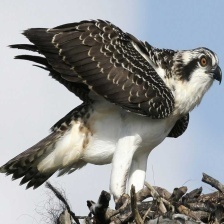
Species: OSPREY
Scientific name: PANDION HALIAETUS